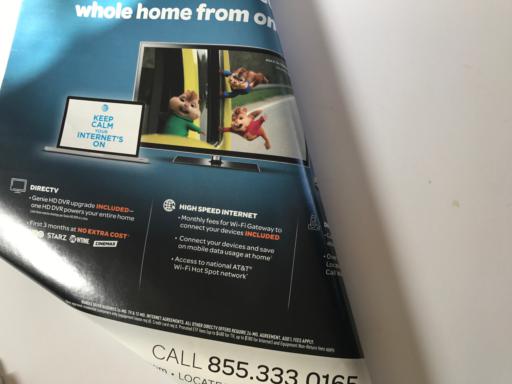
Label: paper